Schwarz Stein

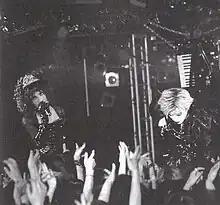
From left to right Kaya and Hora in 2003

Schwarz Stein is a Japanese visual kei electronic music duo formed by Hora (洞) and Kaya (迦夜) in 2001 (as "Rudolf Steiner"), who disbanded in 2004 and rebanded in 2014.